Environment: real
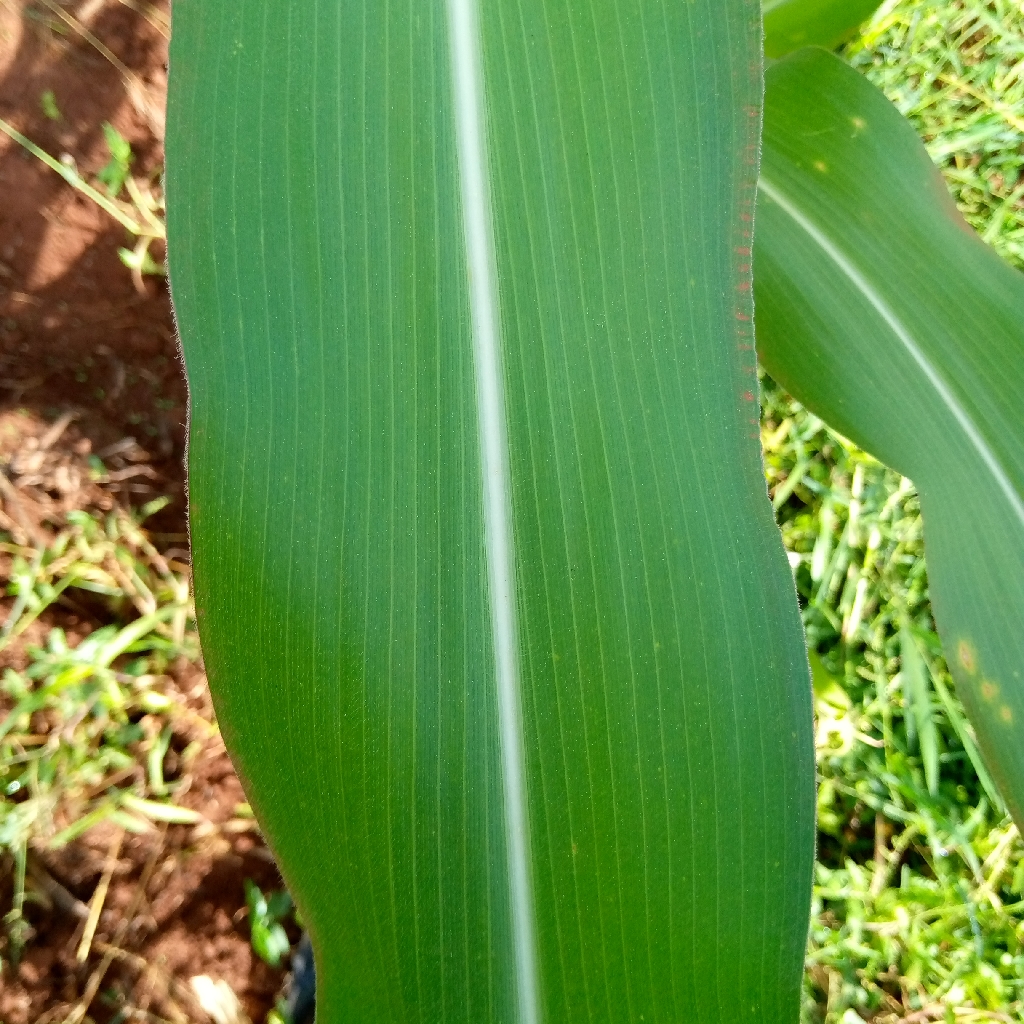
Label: healthy